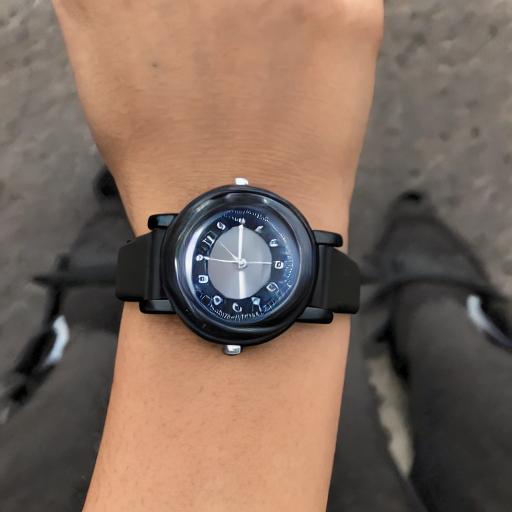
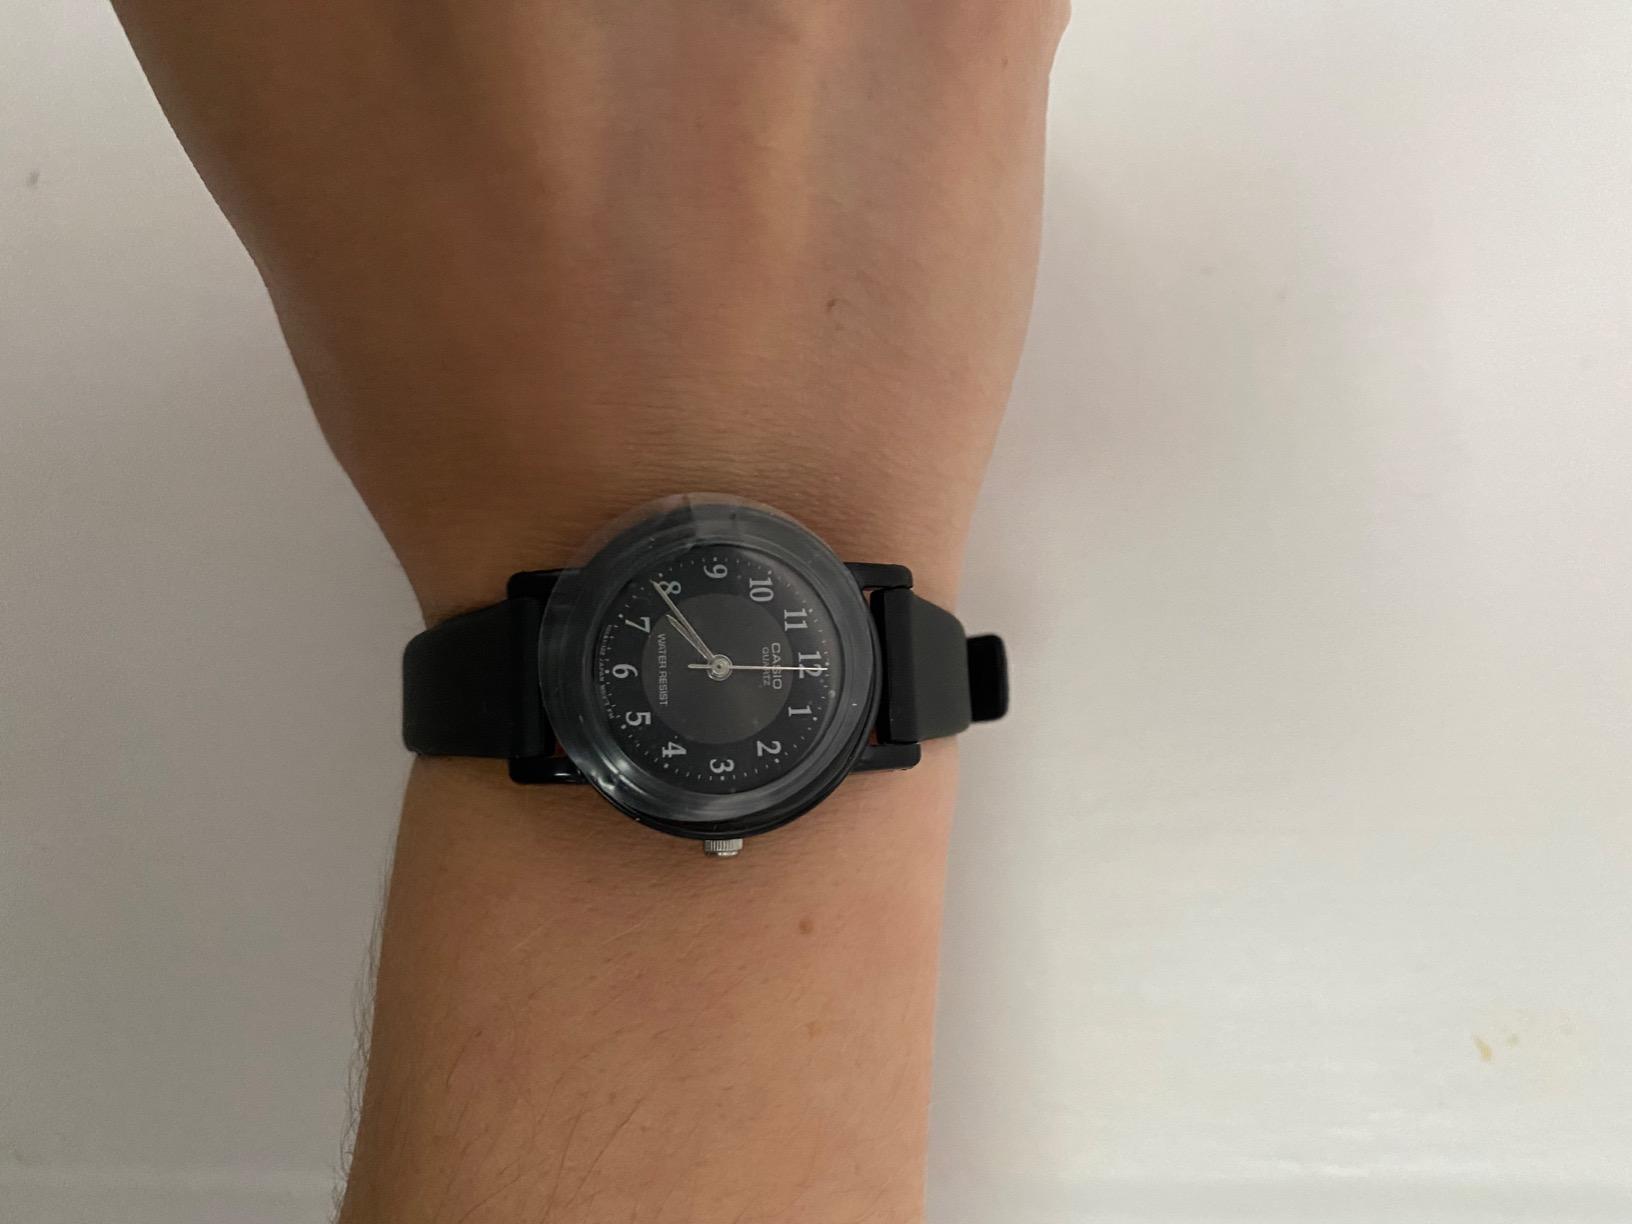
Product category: accessories_watch
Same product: no